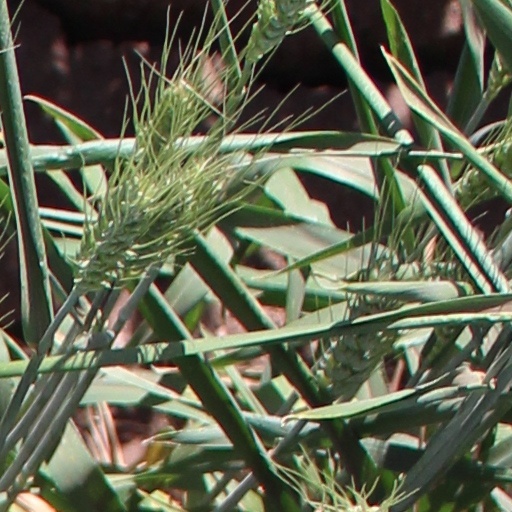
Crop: wheat